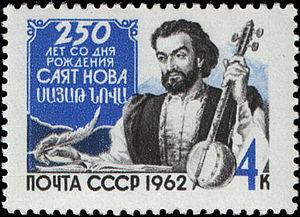
Sayat-Nova, ou le « roi des chansons », est le nom donné au poète arménien Harutyun Sayatyan, ou le nouveau Saâdi.